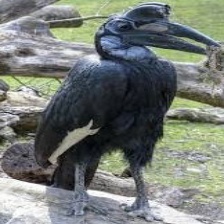
Species: ABYSSINIAN GROUND HORNBILL
Scientific name: BUCORVUS ABYSSINICUS
ImageNet parent category: hornbill